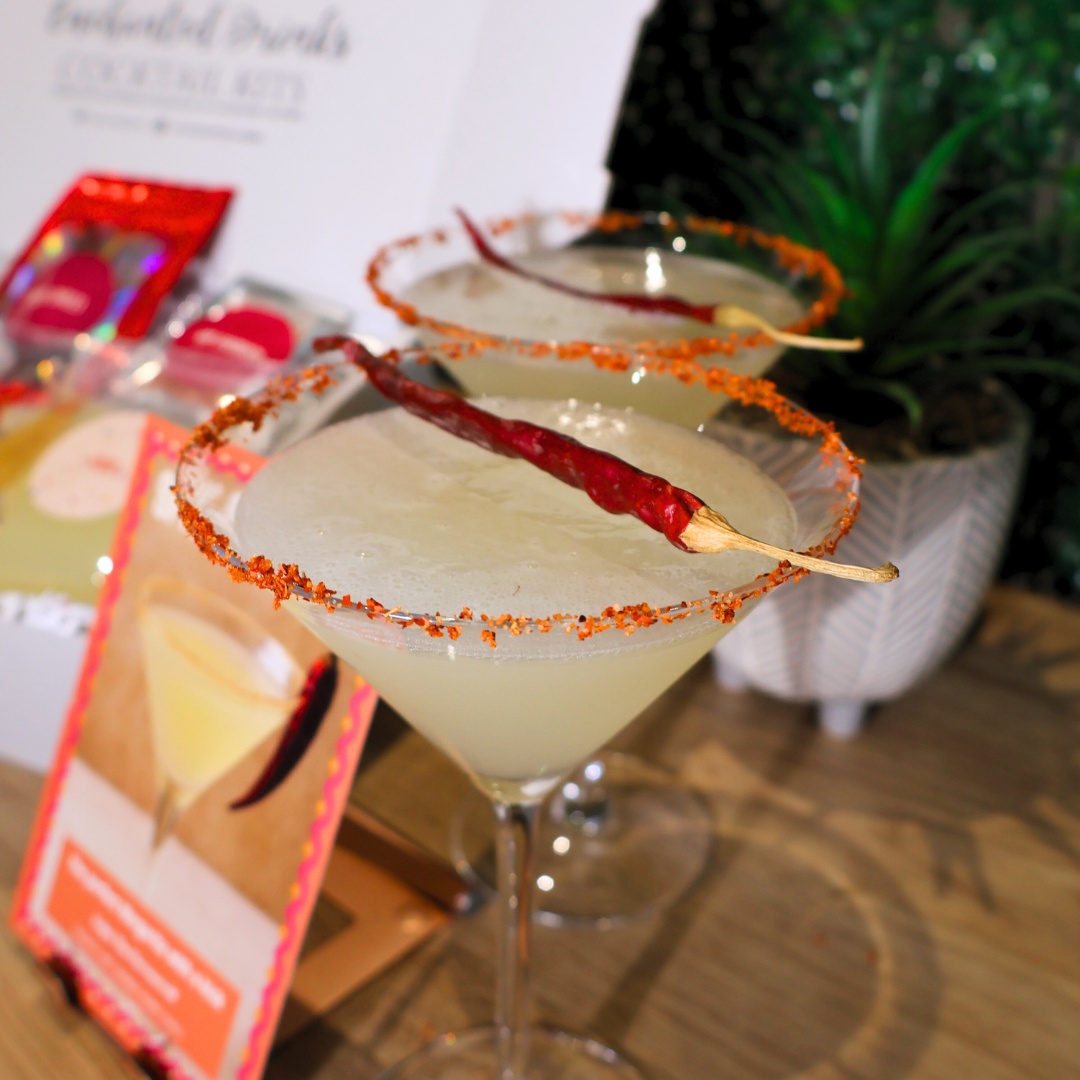
Spicy Margarita Cocktail Kit
Bring the heat to your happy hour with our Spicy Margarita Cocktail Kit ! Packed with everything you need to craft the ultimate spicy margarita, this cocktail gift set is perfect for summer parties, BBQs, or a fiery Friday night in. With premium ingredients and easy-to-follow instructions, you’ll be shaking up bar-quality margaritas in minutes What’s Inside the Spicy Margarita Cocktail Kit: Premium Pre-Measured Ingredients Dried Chilli Garnish and Chilli Salt Rim Instruction Card Contains Alcohol. By purchasing this product, you verify that the recipient is over the age of 18 [glasses are NOT included]
Brand: Enchanted Drinks
Category: Food, Beverages & Tobacco